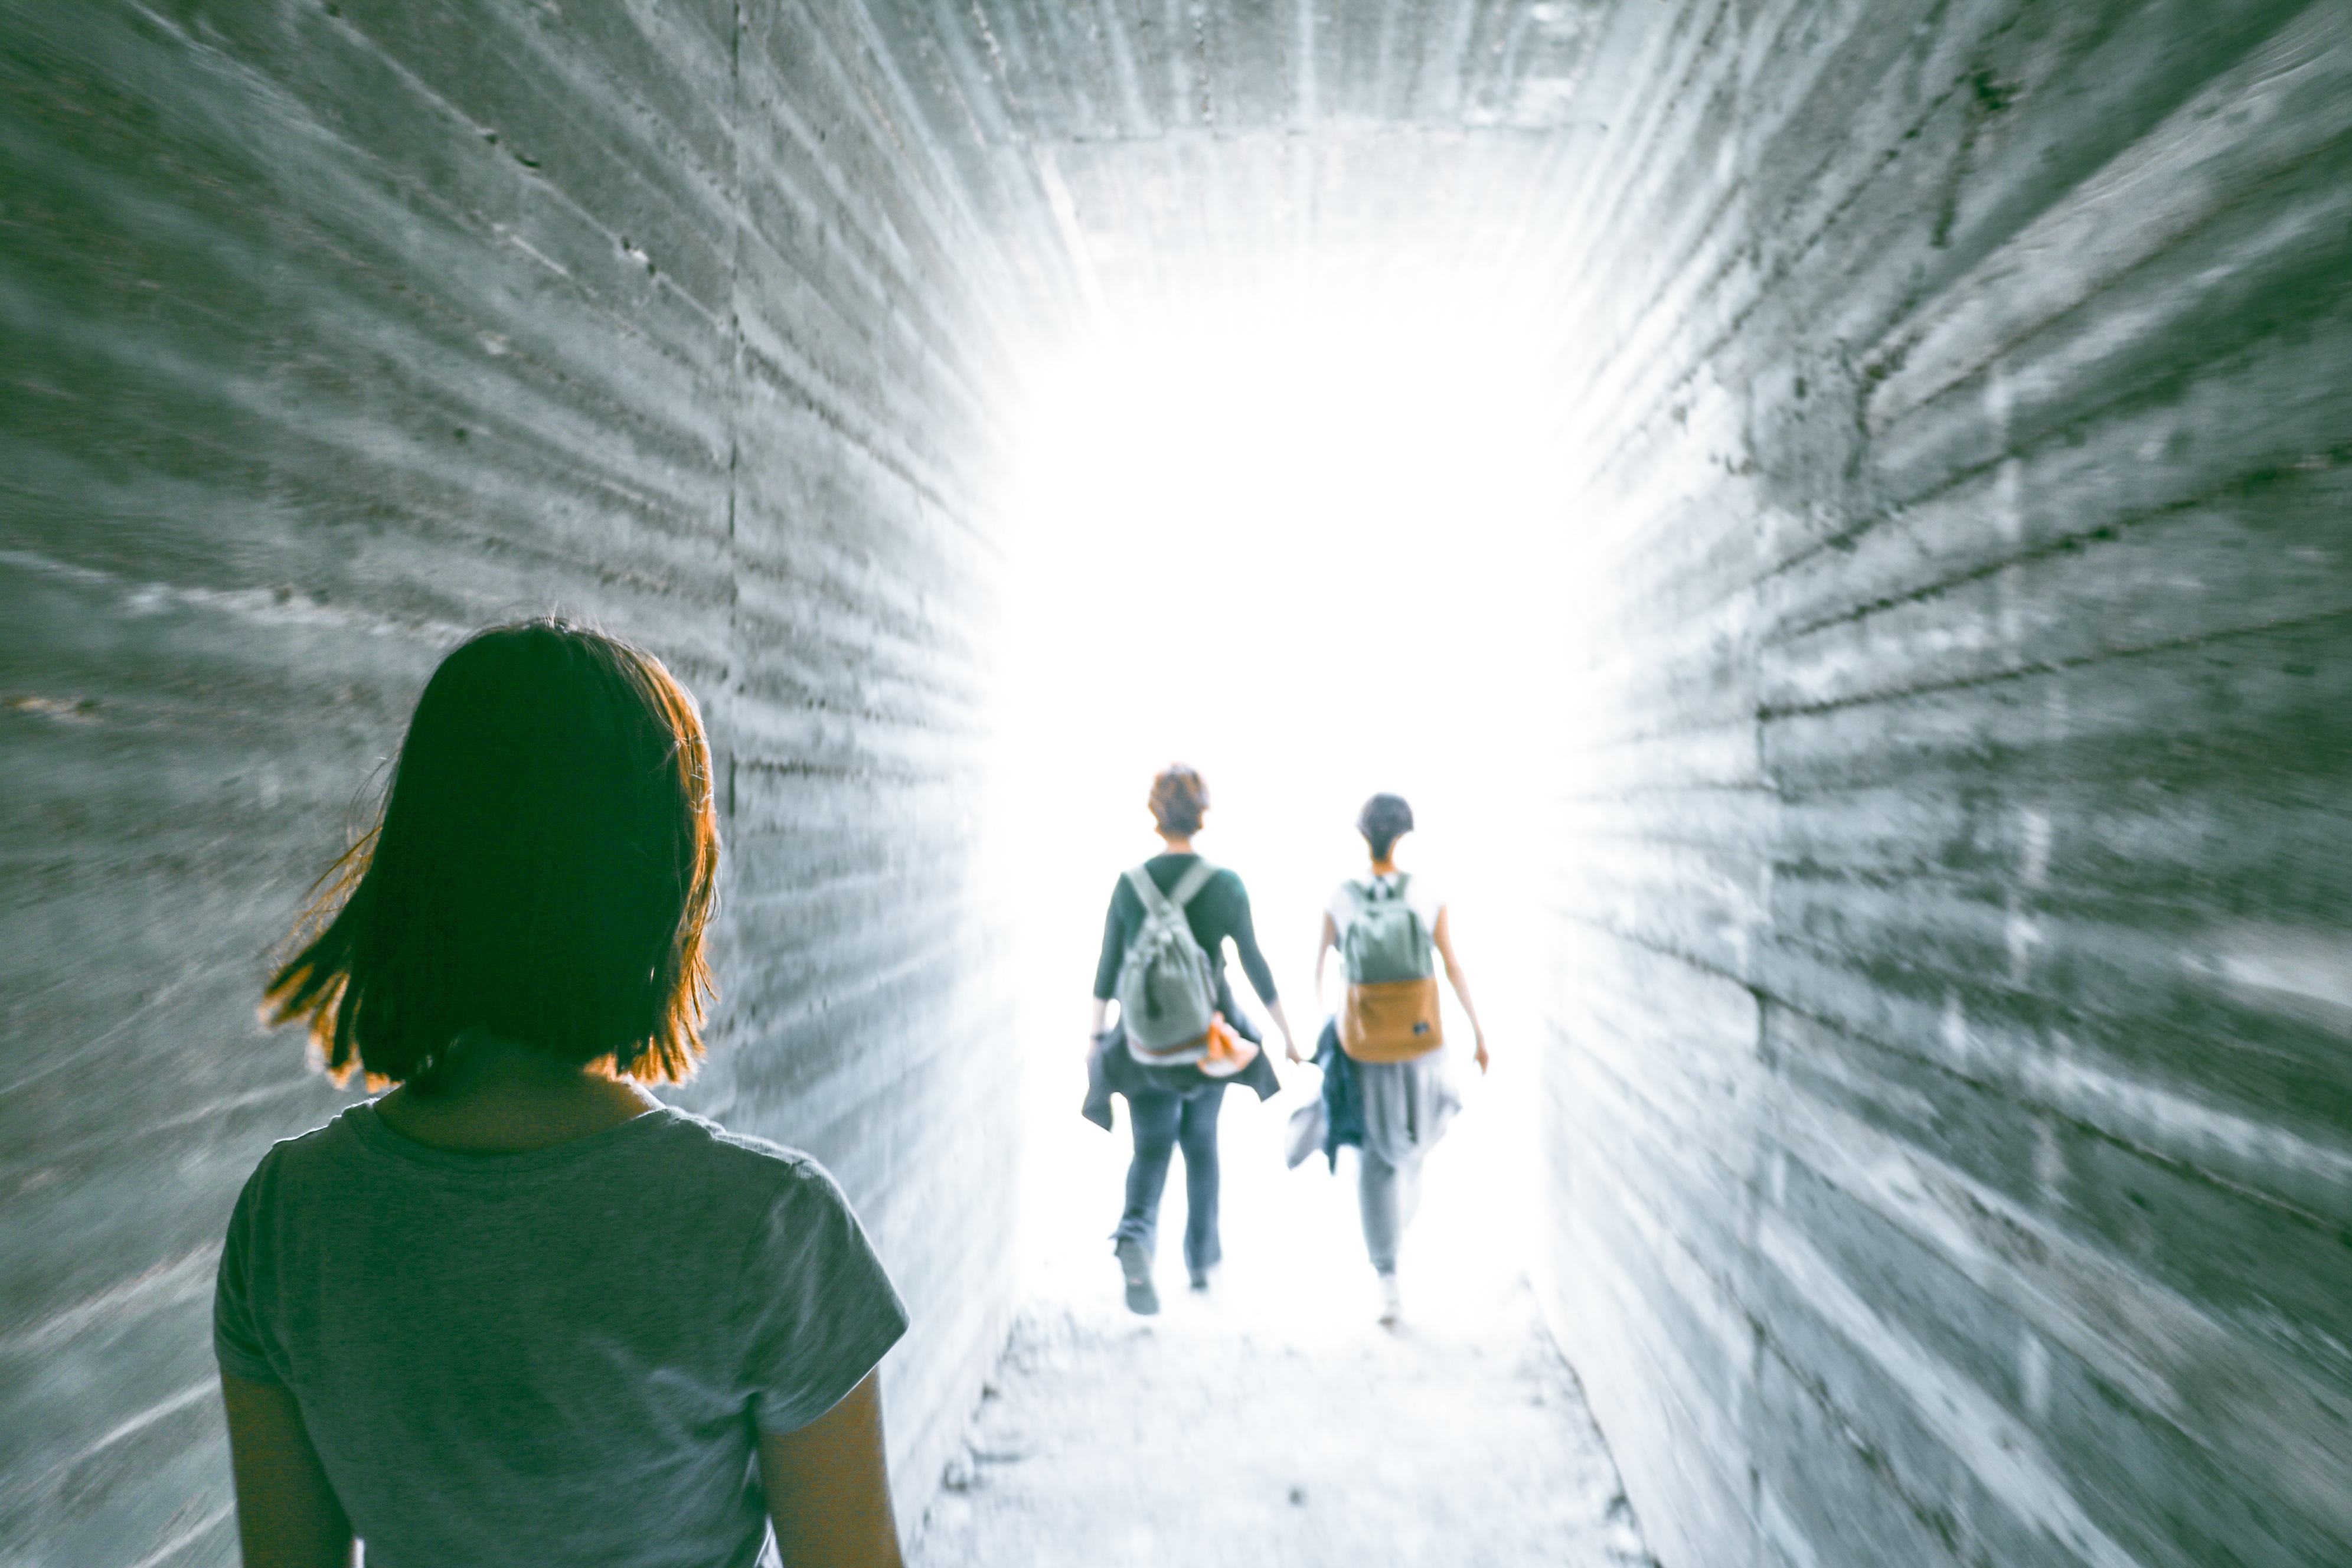
beach, landscape, sea, coast, water, nature, outdoor, ocean, winter, light, architecture, sky, sun, sunset, white, night, vintage, house, sunlight, wave, building, summer, travel, beam, sign, green, direction, tower, symbol, sailing, weather, landmark, lamp, tourism, season, design, hope, icon, guide, positive